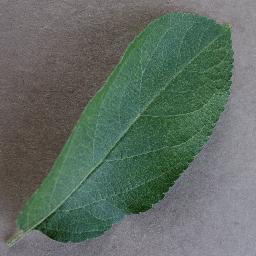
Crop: apple
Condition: healthy